John Malcolm

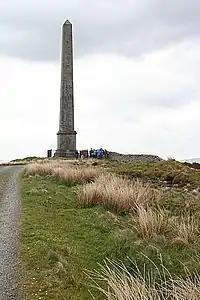
Malcolm Monument

In 1807 he married (in Mysore) Isabella Charlotte, the second daughter of General Sir Alexander Campbell. She bore five children, including George Alexander Malcolm.